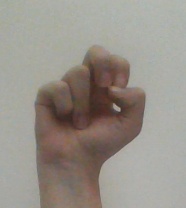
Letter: gaaf